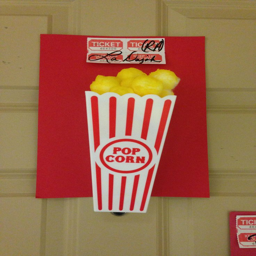
i made my door dec 3d so that it would stand out amongst the rest .